Buddhism and violence

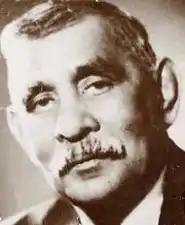
Image of D. S. Senanayake

In the 1900s, the outbreak of World War 1 impacted then King of Siam, King Rama VI. Rama VI had studied and trained with the military in London, and thus felt it necessary to show his support for the allied forces. Thailand would not have been affected by the fighting in the West, nevertheless, Siam sent a voluntary cohort of 1,200 troops. Although they arrived too late to participate in the fighting, Rama VI received critical feedback from Abbot Phra Thep Moli Sirichantoe.